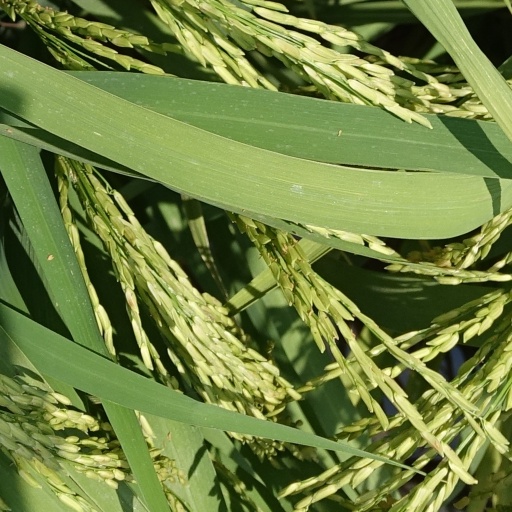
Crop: rice